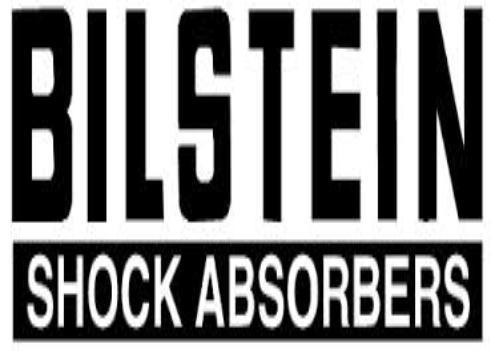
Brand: Bilisten
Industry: Transportation